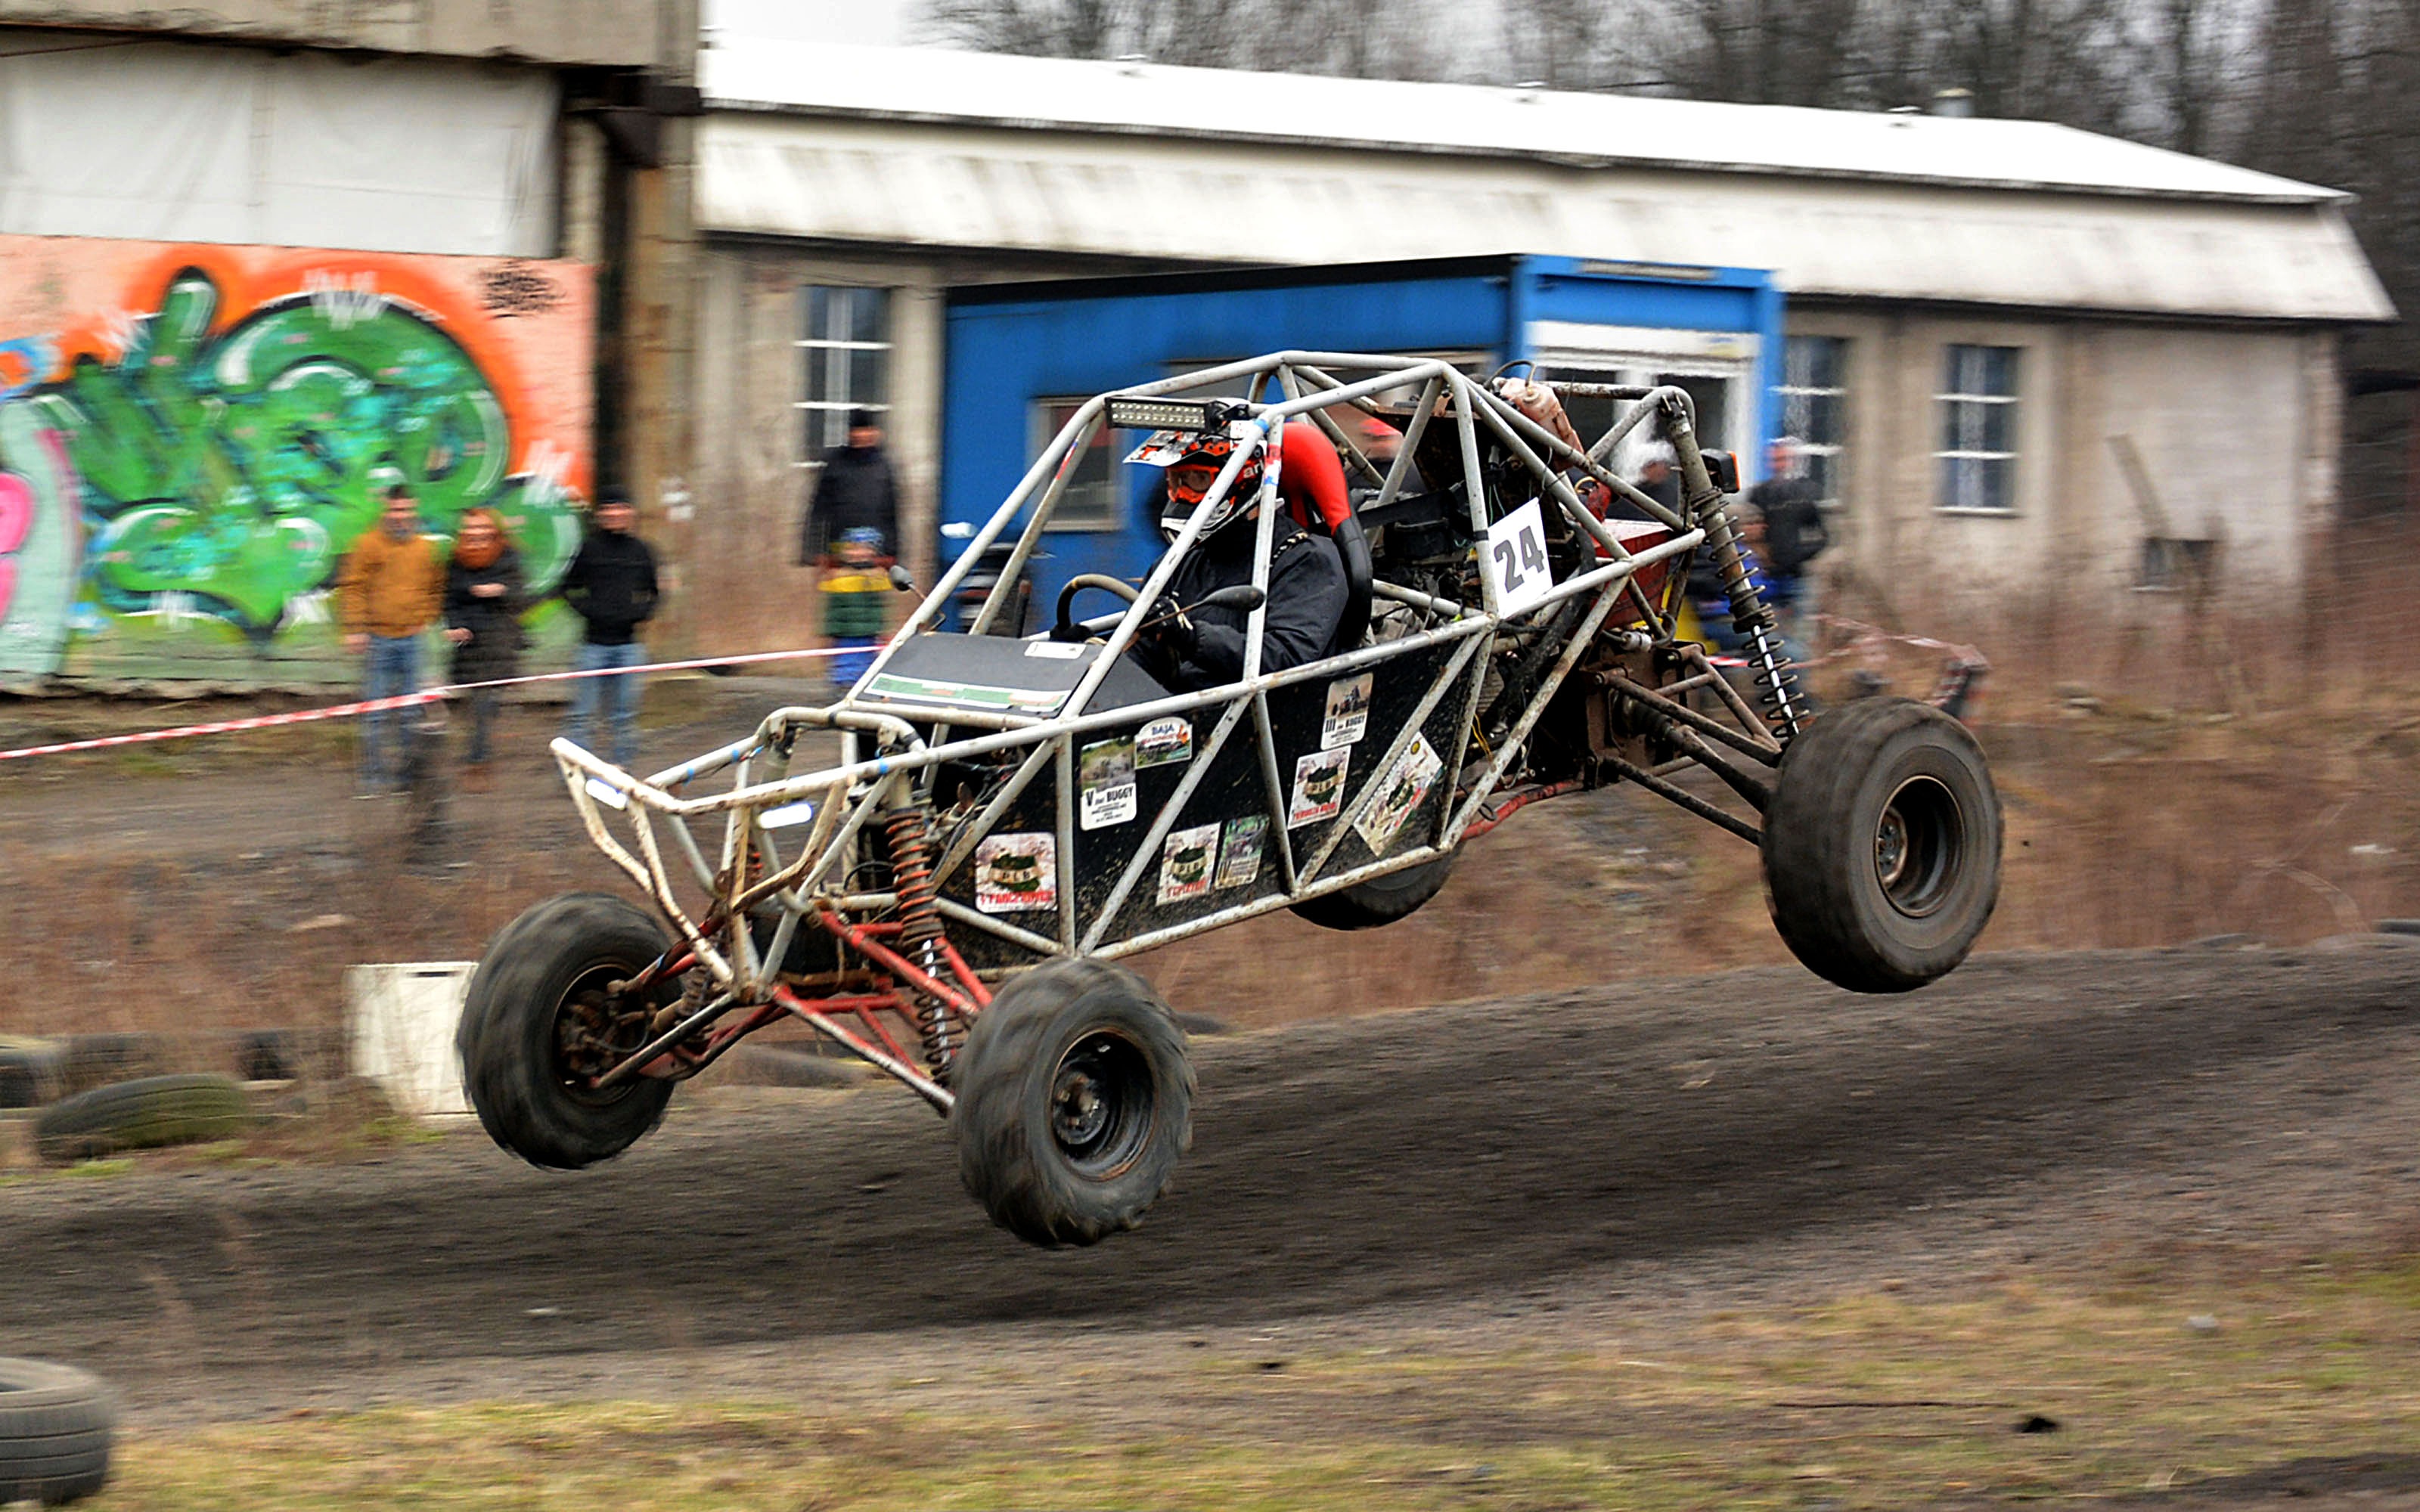
car, wheel, cart, vehicle, race, racing, buggy, offroad, go kart, auto racing, off roading, off road rally, competition buggy